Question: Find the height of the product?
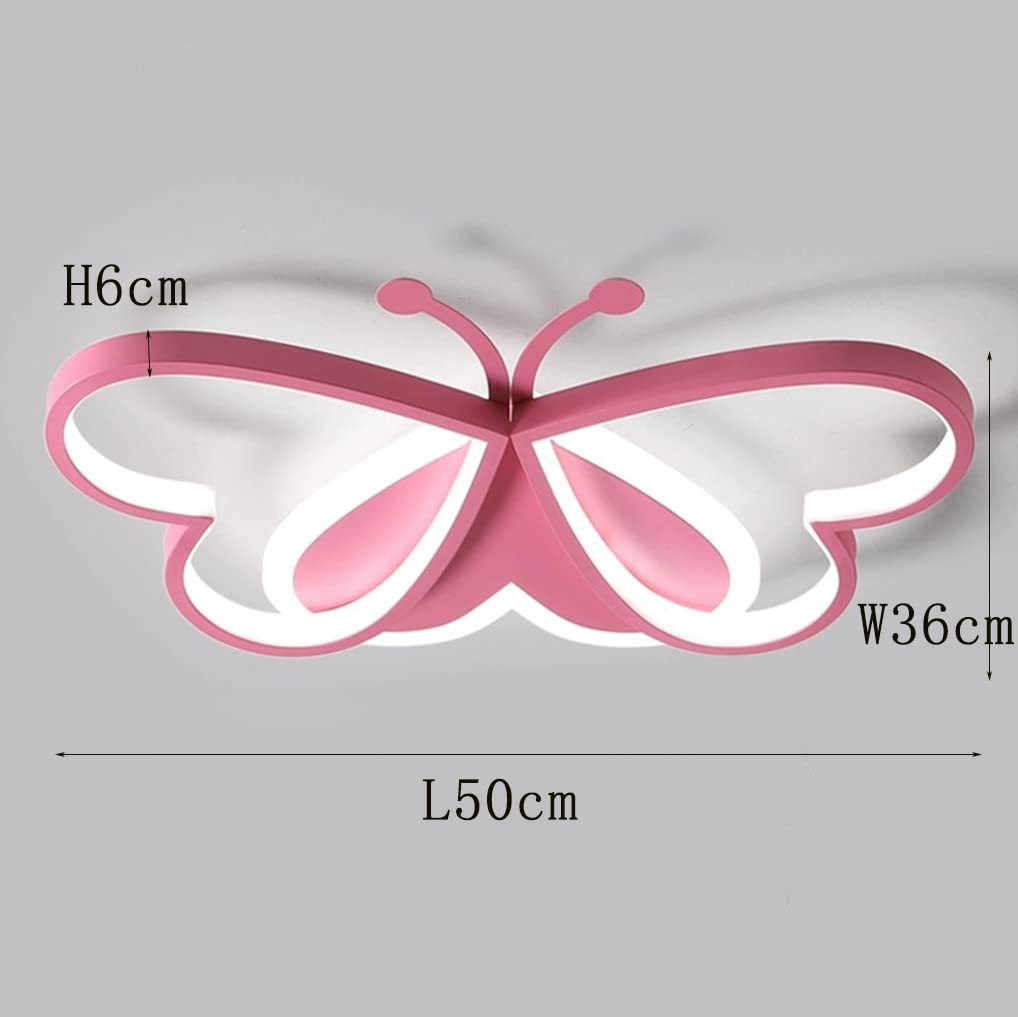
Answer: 36.0 centimetre